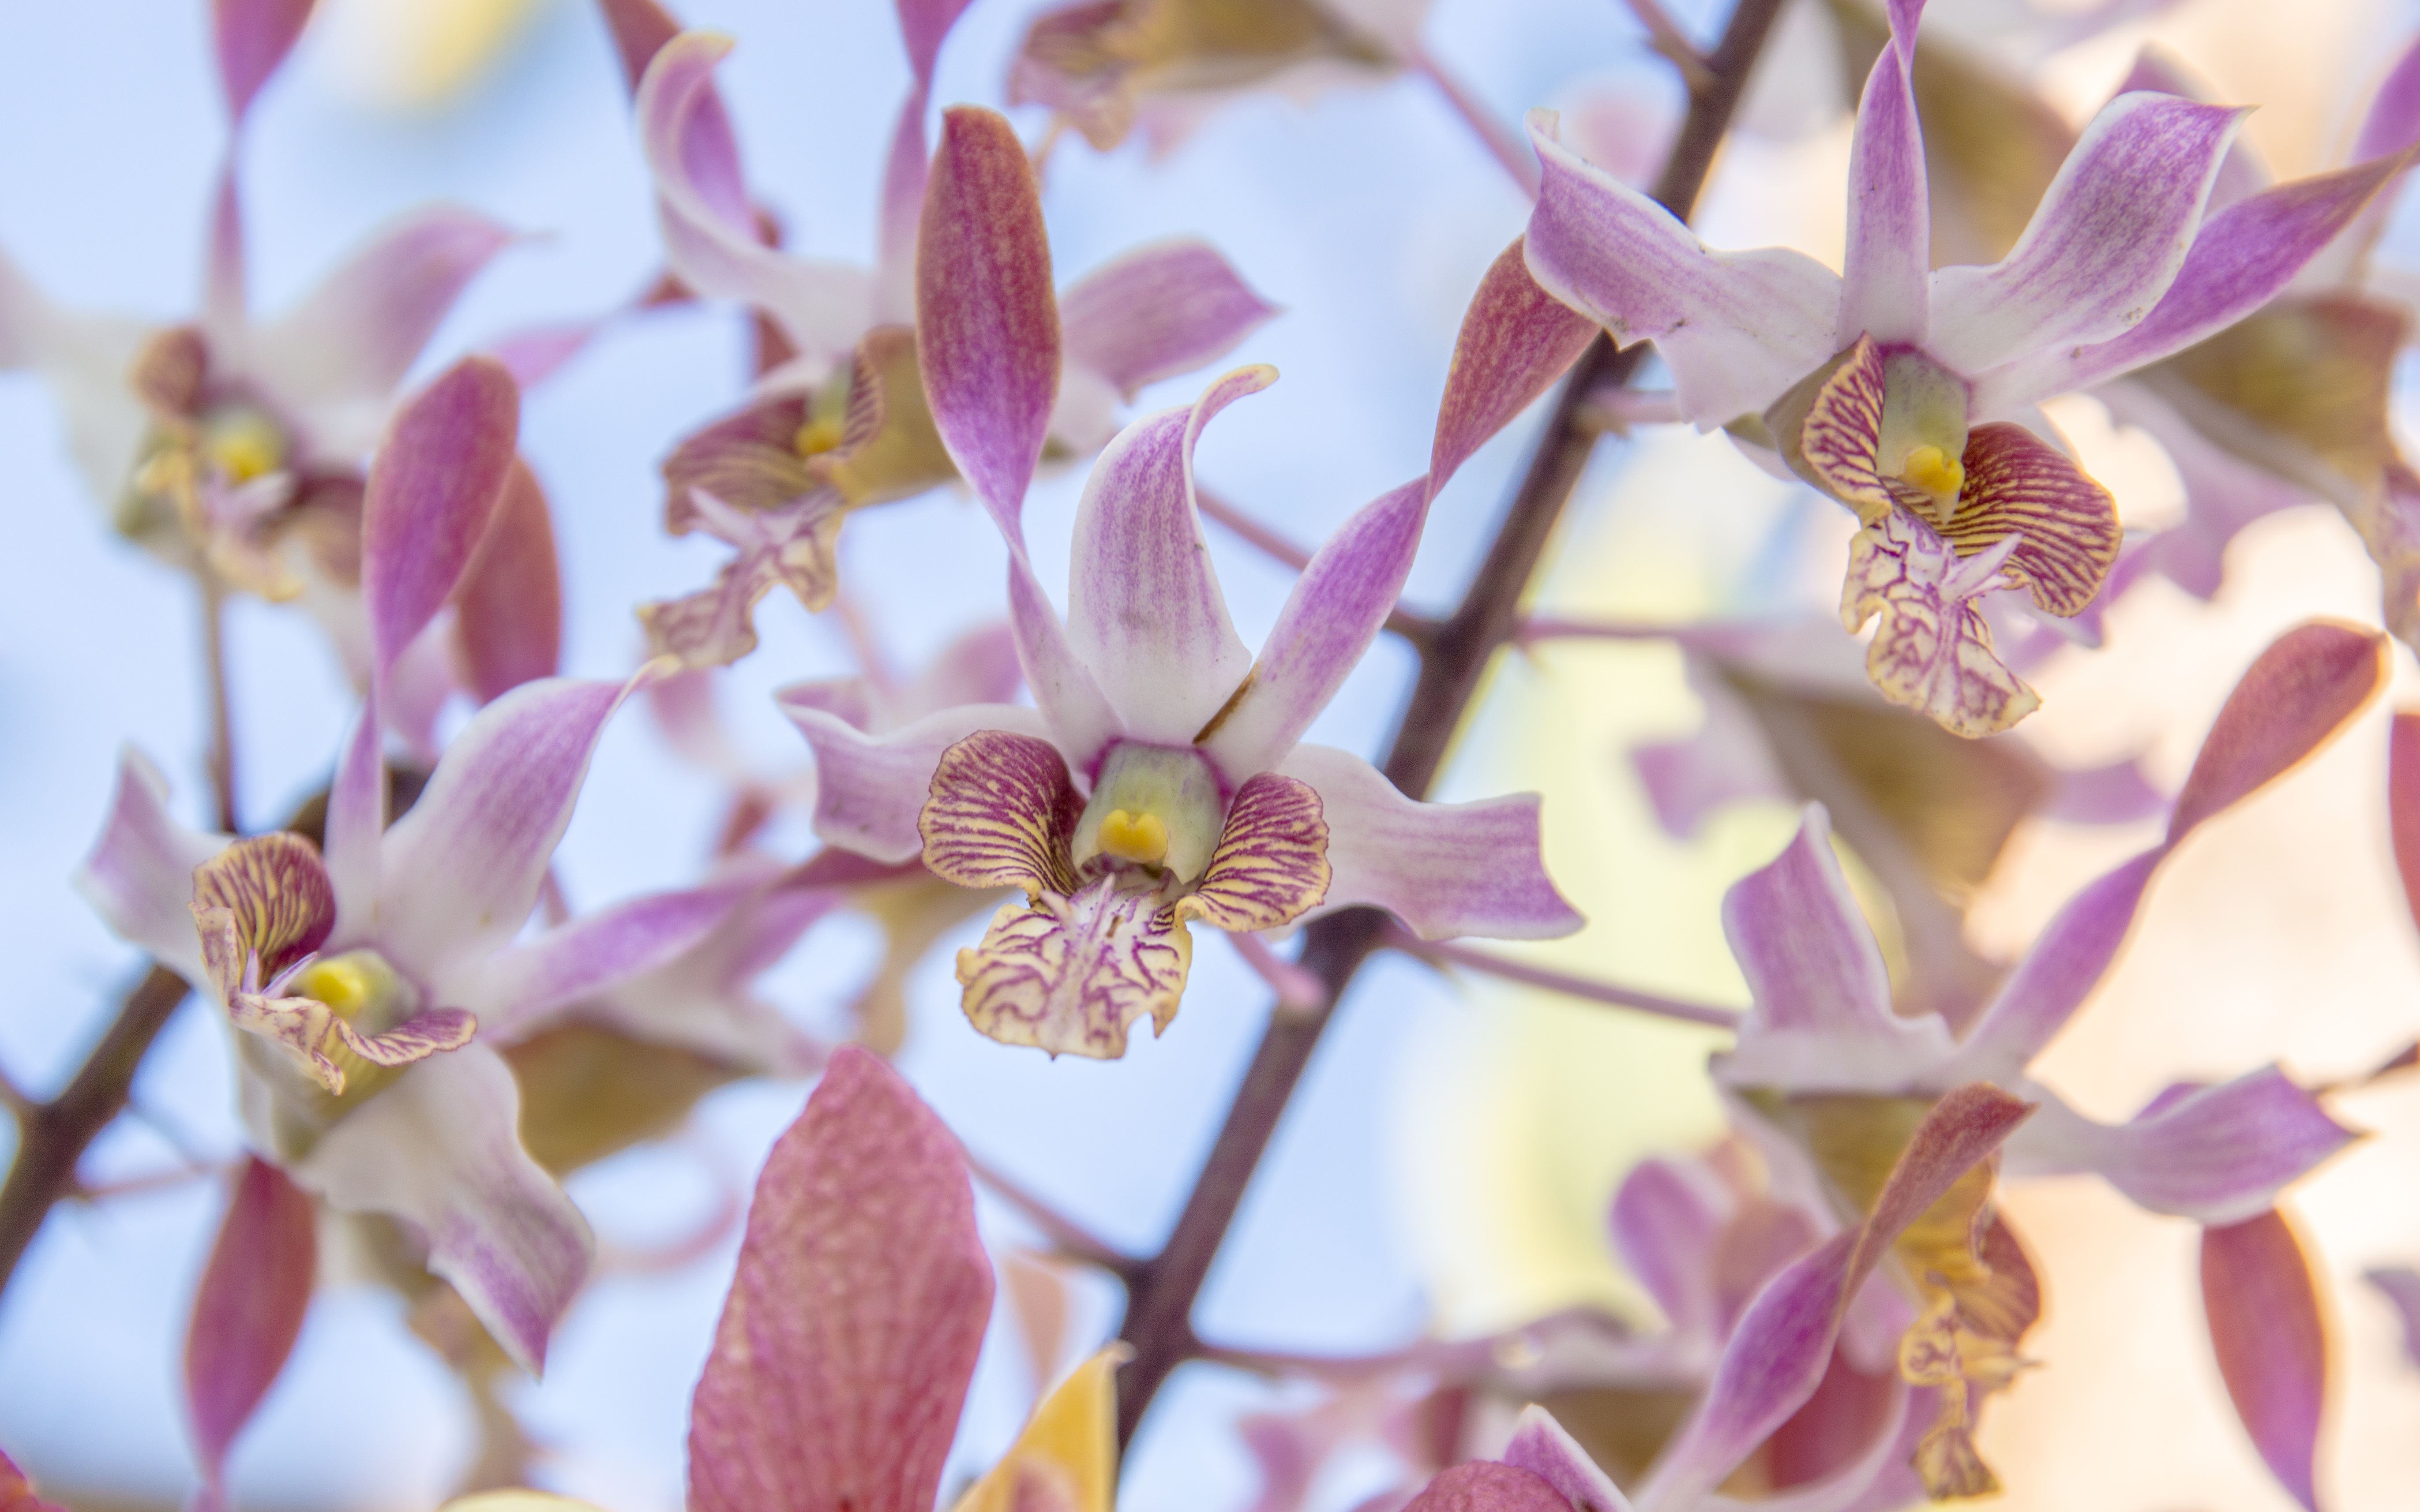
nature, branch, blossom, plant, white, photography, flower, purple, petal, isolated, pattern, spring, red, symbol, tropical, botany, black, closeup, pink, flora, orchid, wildflower, close up, one, background, single, bright, beauty, beautiful, macro photography, flowering plant, fragility, land plant, moth orchid